Threads of Fate

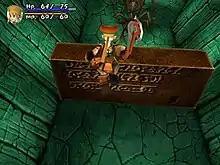
"Threads of Fate" protagonist Rue navigates a dungeon.

"Threads of Fate" is an action role-playing game in which players take on the role of dual protagonists Rue and Mint. The playable character is selected at the start of the game. Both campaigns take place in the environments around the hub town Carona, with all environments and characters rendered using 3D graphics. The game is split between Carona and its connected areas, and dungeon environments which unlock during the story.